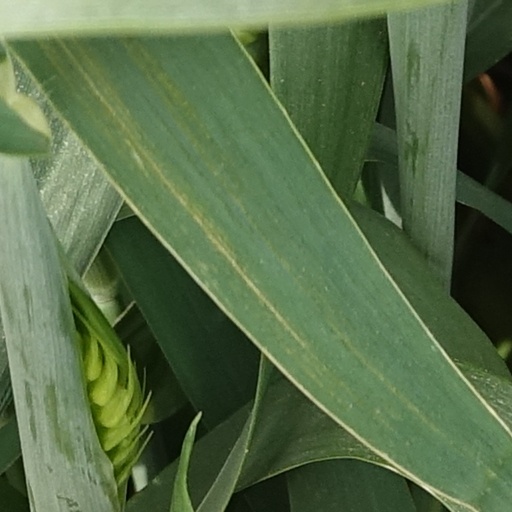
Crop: wheat